Atentát

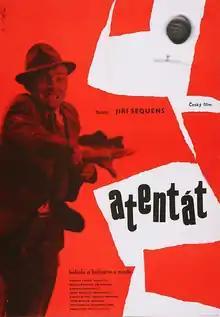
Movie poster

Atentát (English title: "The Assassination") is a 1964 black-and-white Czechoslovak war film directed by Jiří Sequens. The film depicts events before and after the World War II assassination of top German leader Reinhard Heydrich in Prague ("Operation Anthropoid"). Czech historians have called the film the historically most accurate depiction of the events surrounding "Operation Anthropoid".